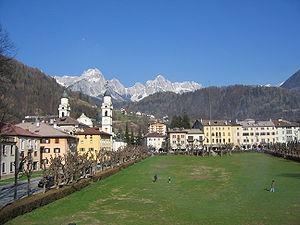
Agordo est une commune de la province de Belluno dans la région Vénétie en Italie.